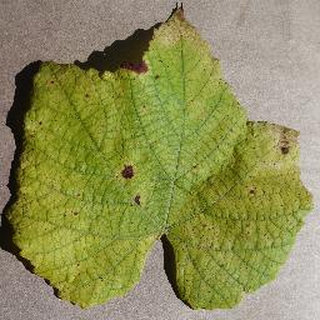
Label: grape_leaf_blight